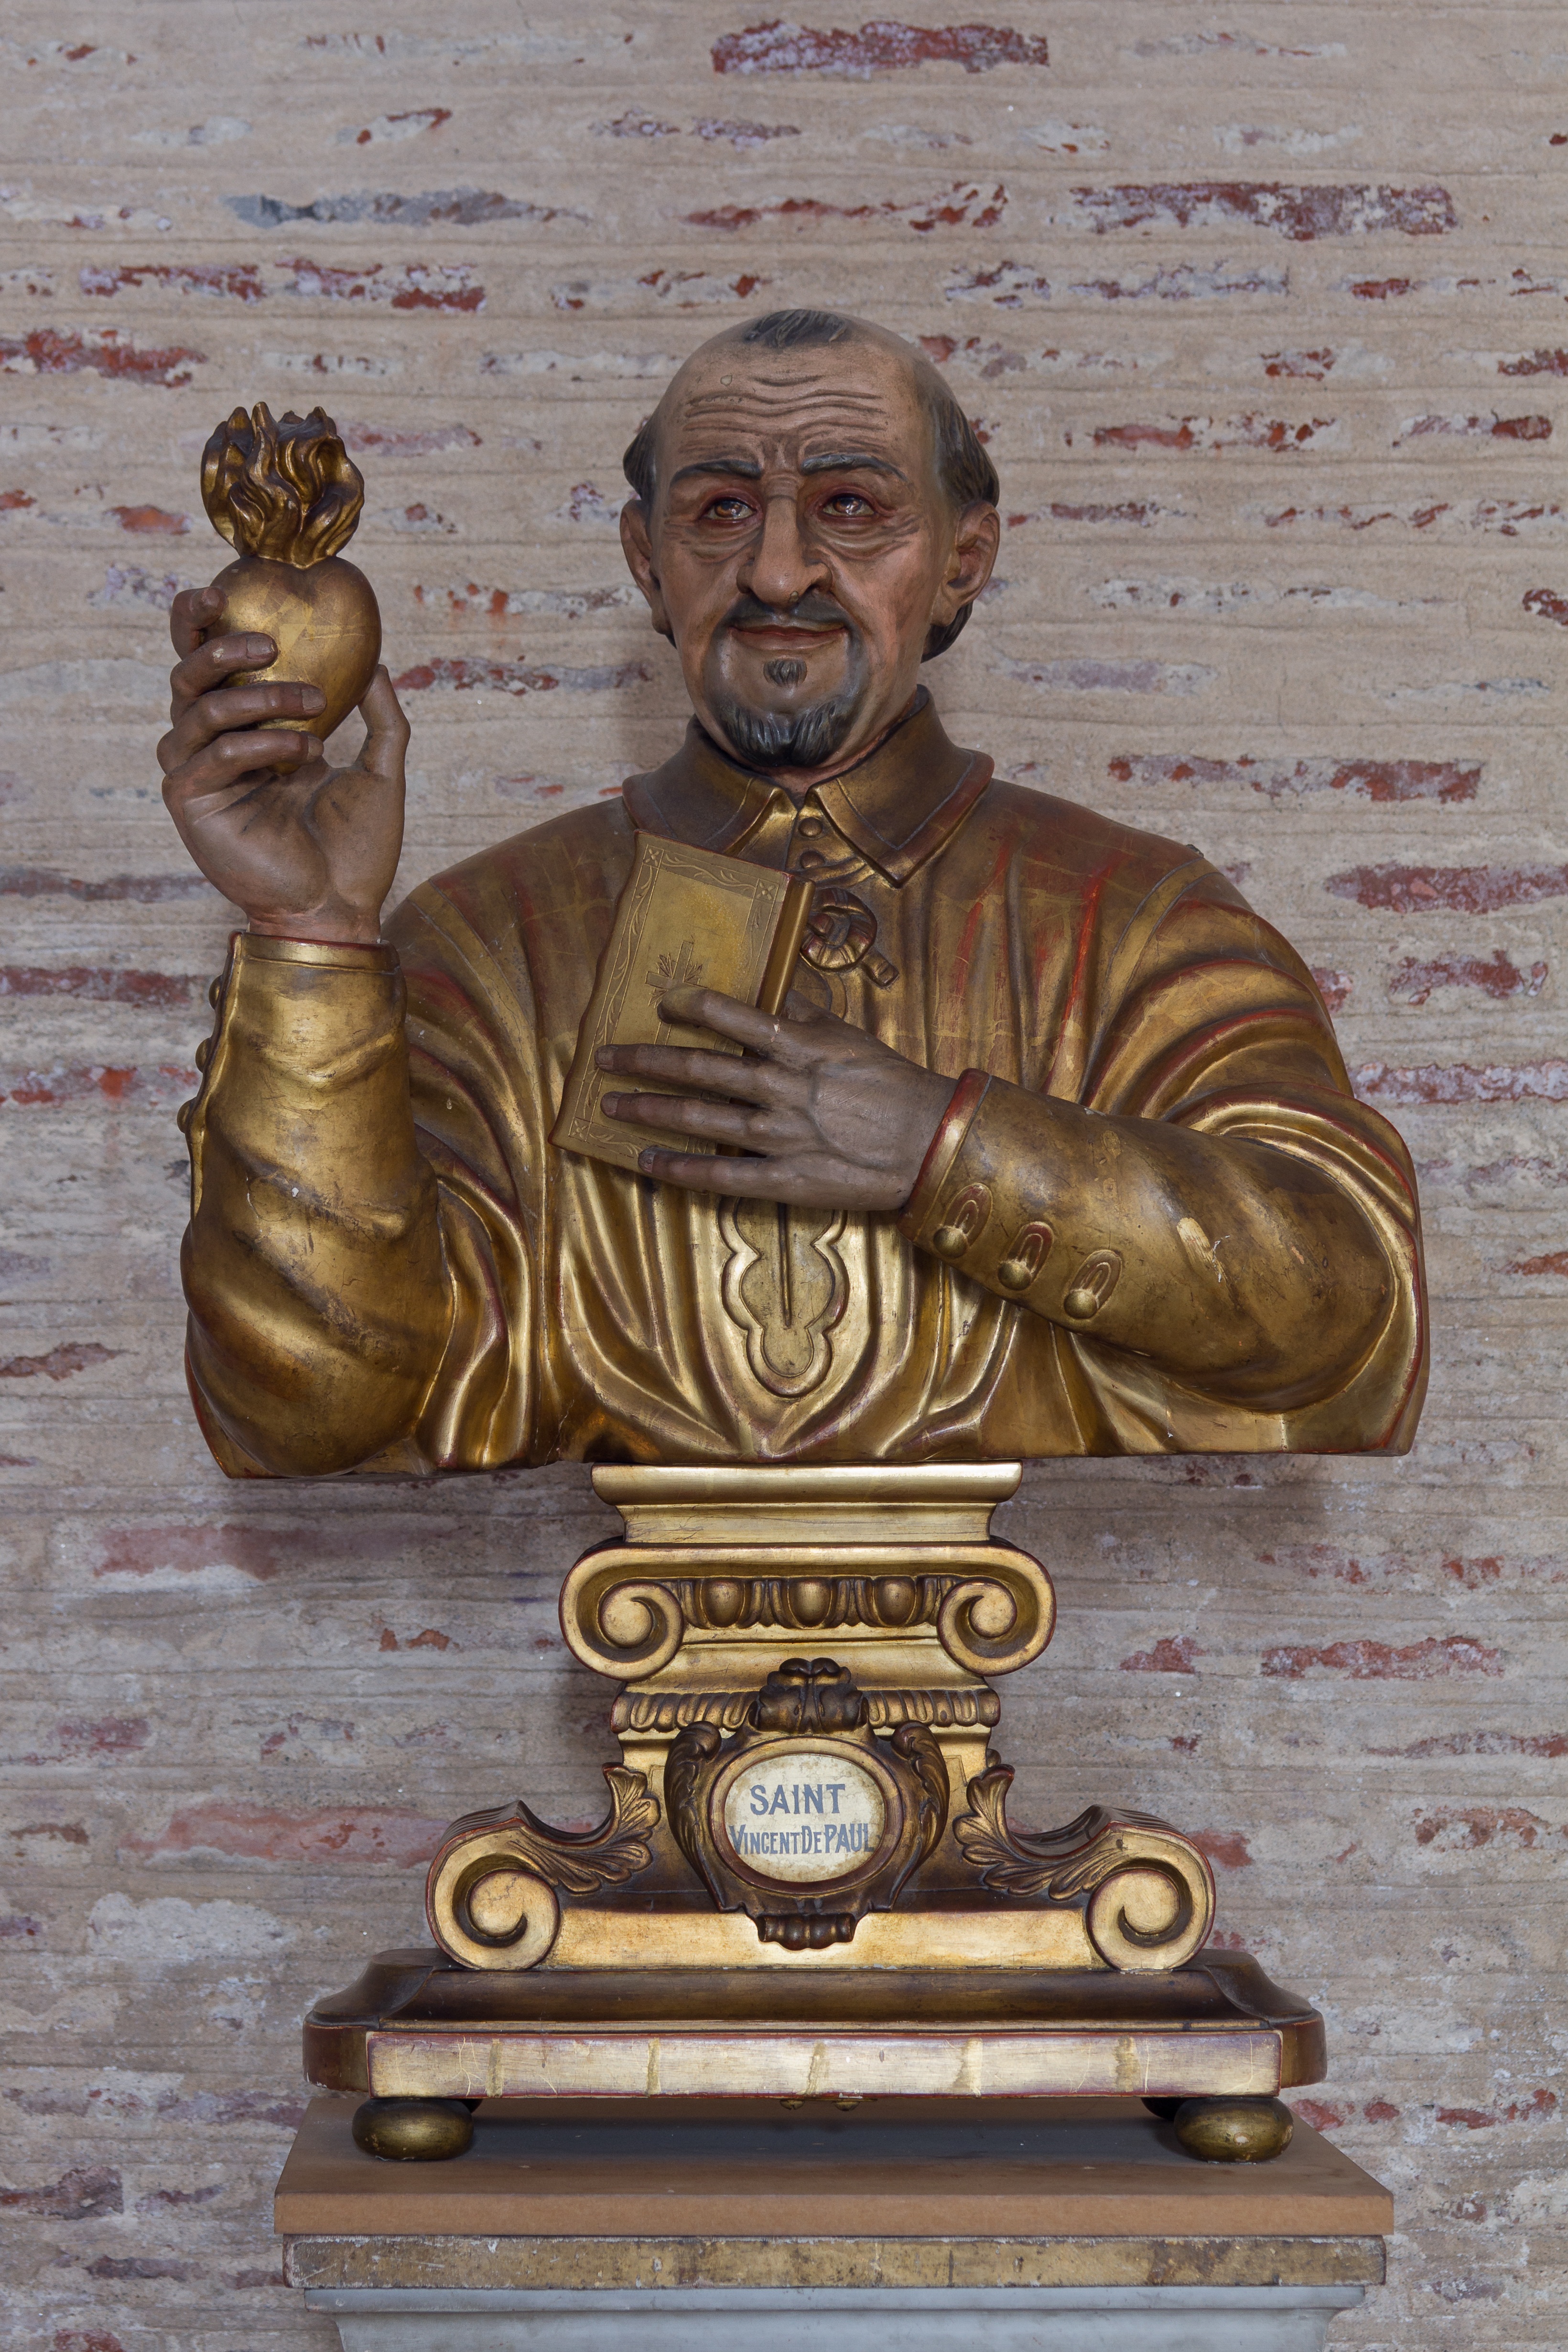
wood, monument, statue, historic, artwork, sculpture, art, figure, temple, toulouse, bronze, bust, basilica, carving, gautama buddha, ancient history, saint vincent de paul, saint sernin